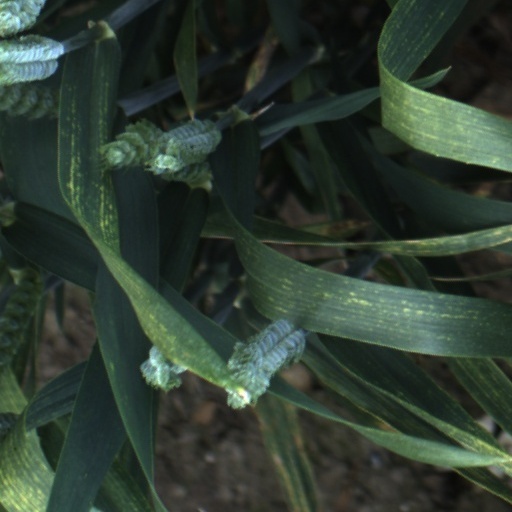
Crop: wheat